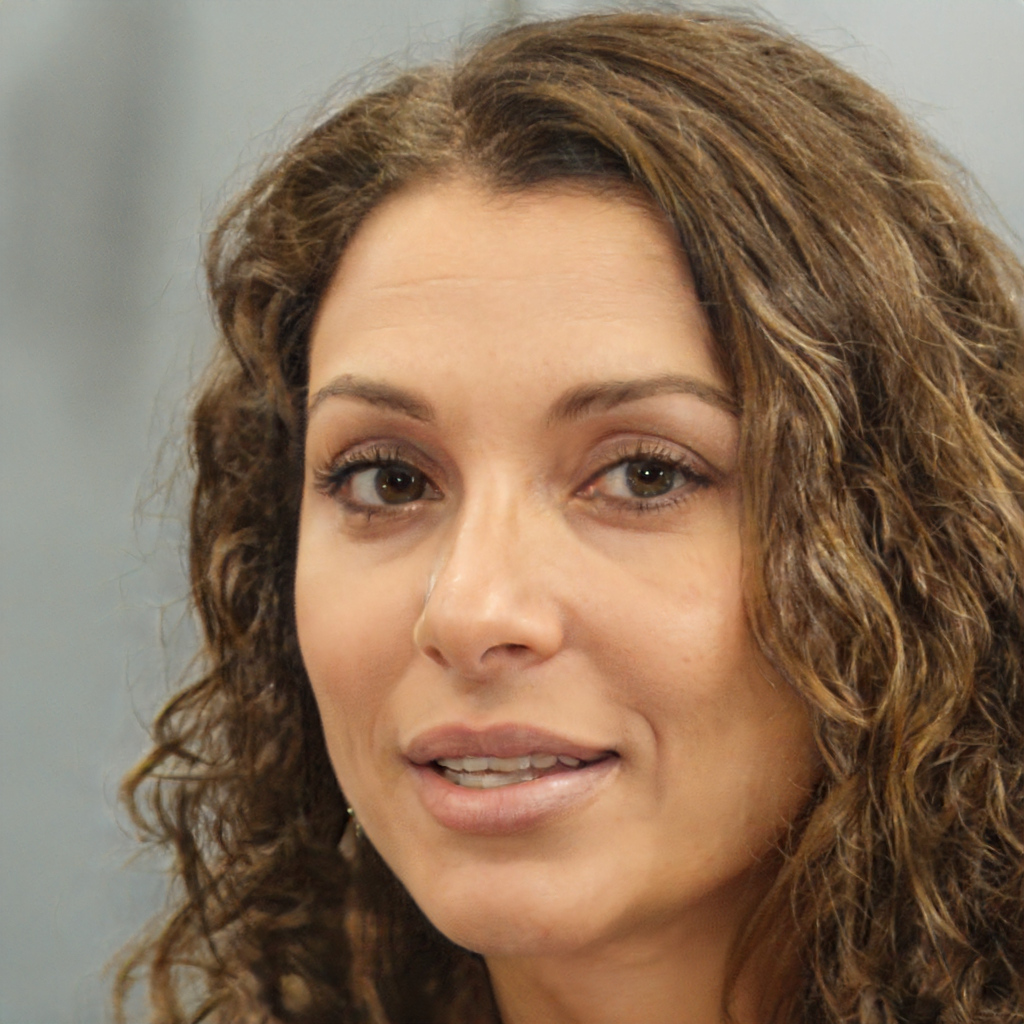
Label: Colored